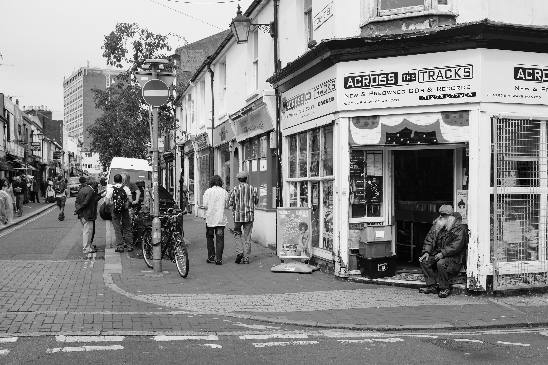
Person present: Yes